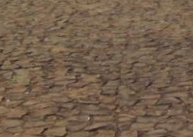
Surface type: sett